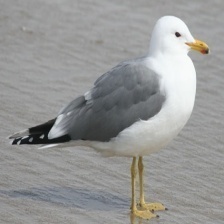
Species: CALIFORNIA GULL
Scientific name: LARUS CALIFORNICUS